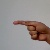
The image shows a hand gesture representing the letter 'G' in Indian Sign Language.